Italian Australians

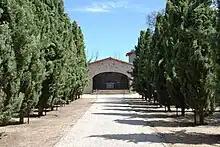
The "ossario" at Murchison, Victoria, a memorial to the Italian prisoners of war held in the region during World War II

During WWII, more than 18,000 Italian prisoners-of-war were sent to internment camps throughout Australia. Together with the interned "enemy aliens", after 1942 a large number of them were employed in inland farms without much surveillance. Many prisoners of war and Italian-Australian interned worked hard in farms and cattle stations, thus gaining a favourable opinion as hard and committed workers by their Australian employers. This circumstance contributed to generate an environment more agreeable – than that before the war – for the Italian post-war migration to Australia.